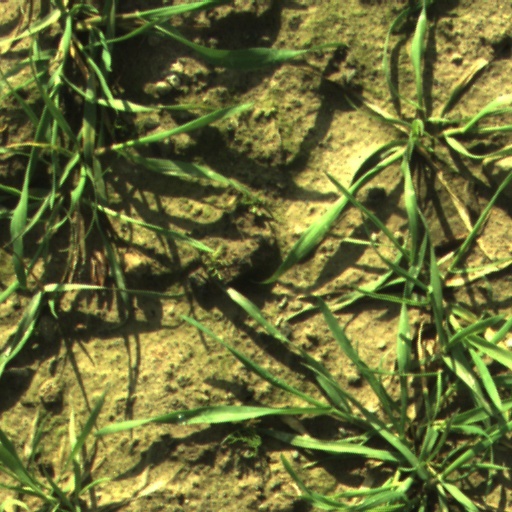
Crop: wheat